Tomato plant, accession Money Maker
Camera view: horizontal (90 deg, fisheye); turntable rotation: 300 degrees
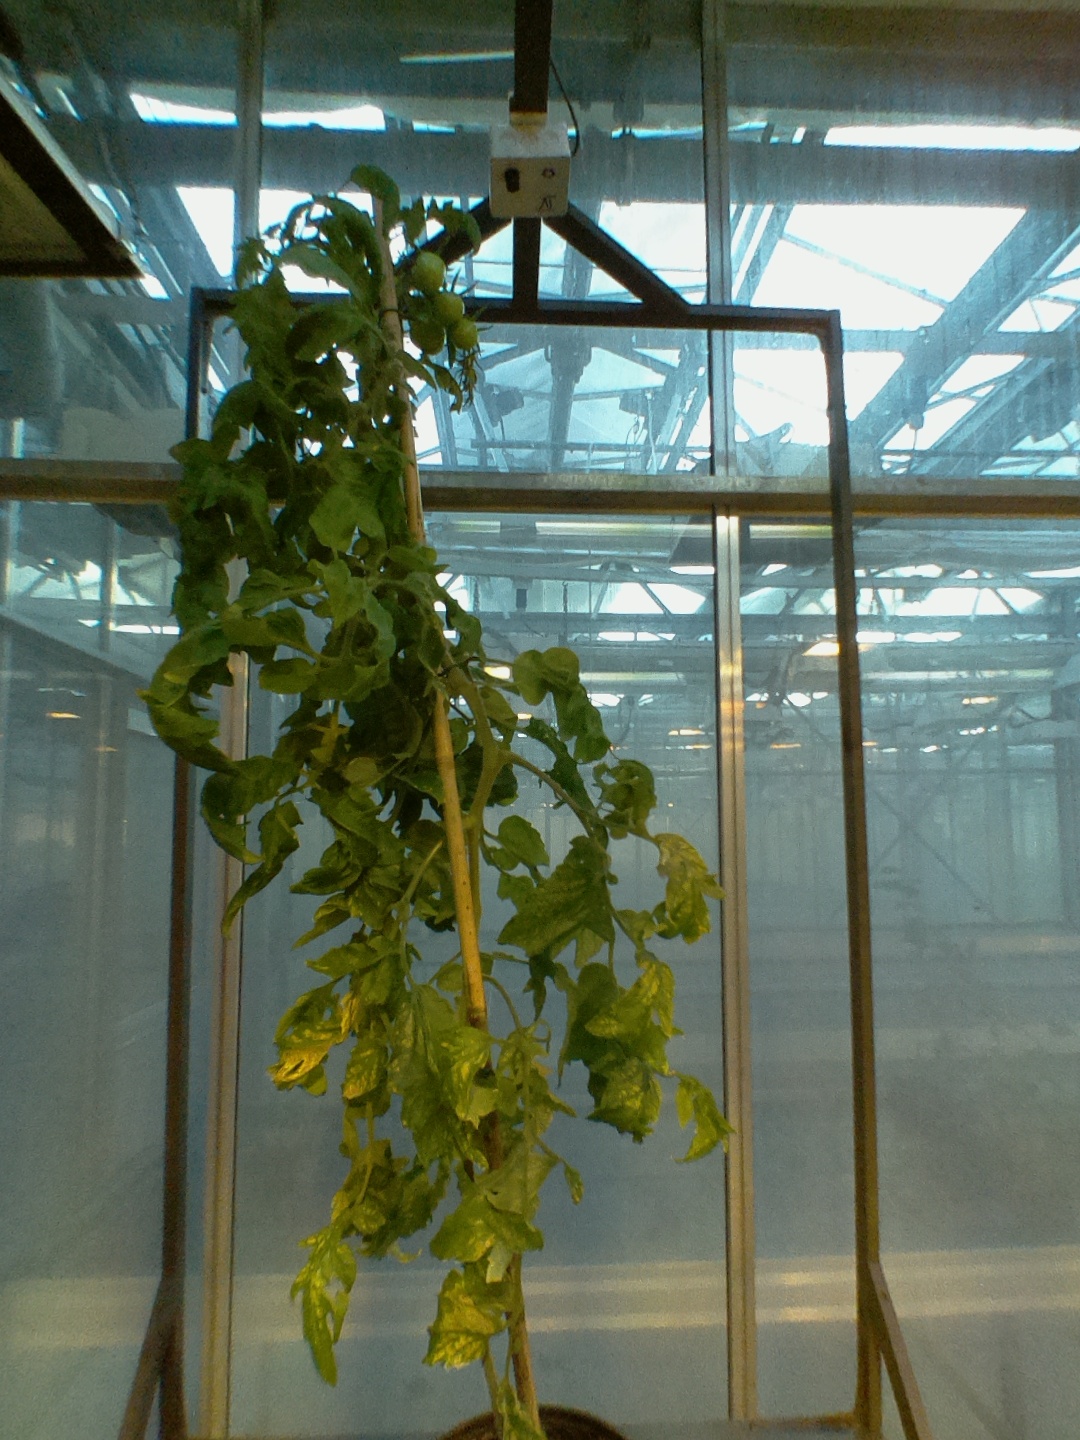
BBCH growth stage 79: 90% -100% of final fruit size